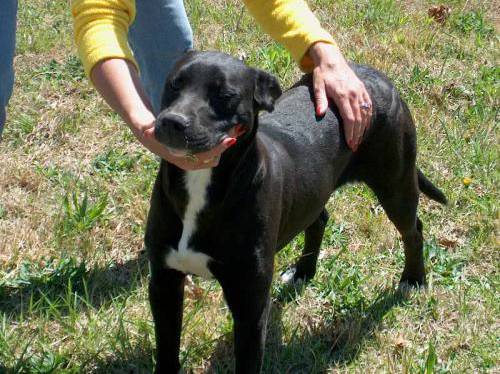
Label: dogs